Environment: real
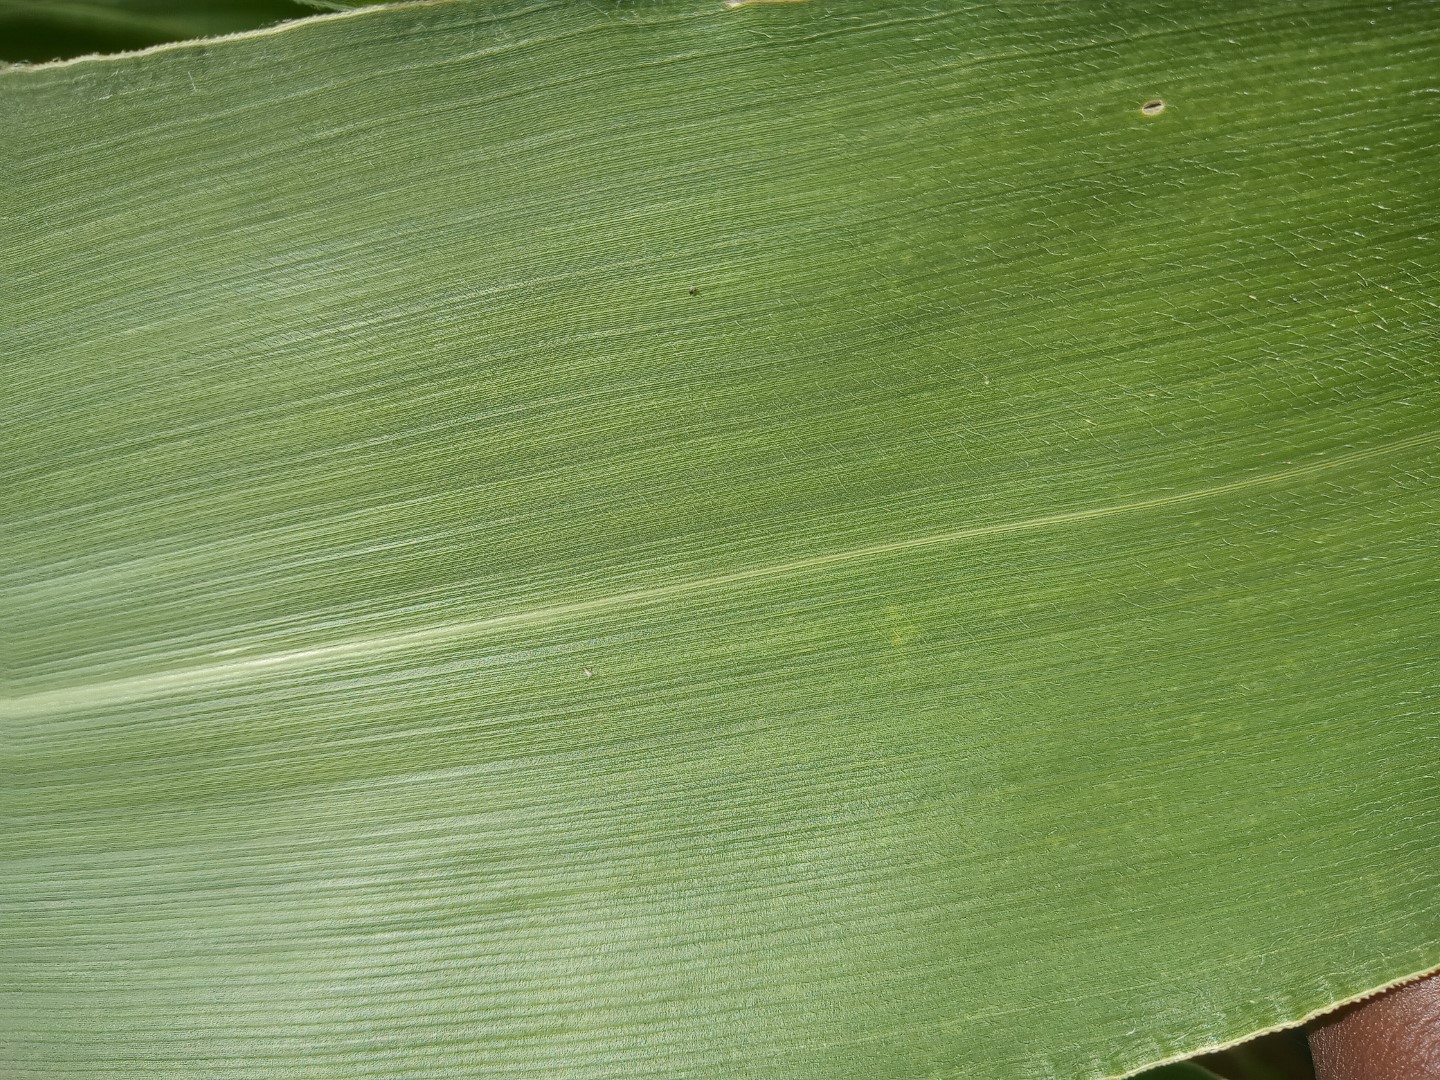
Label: healthy